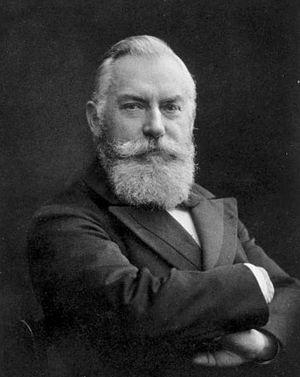
Vincenz Czerny est un chirurgien austro-allemand qui contribua significativement aux développements de la chirurgie oncologique et gynécologique.